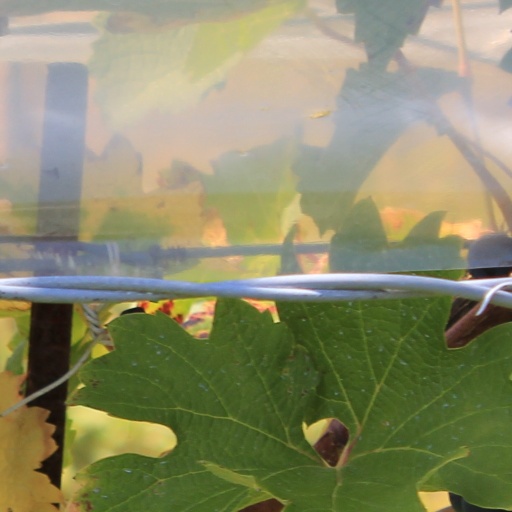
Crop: grape